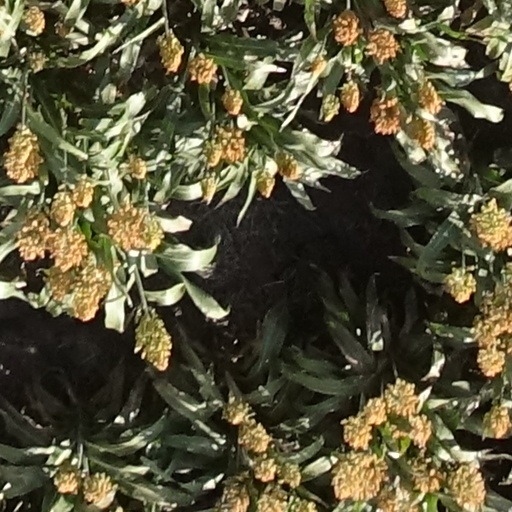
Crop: sorghum